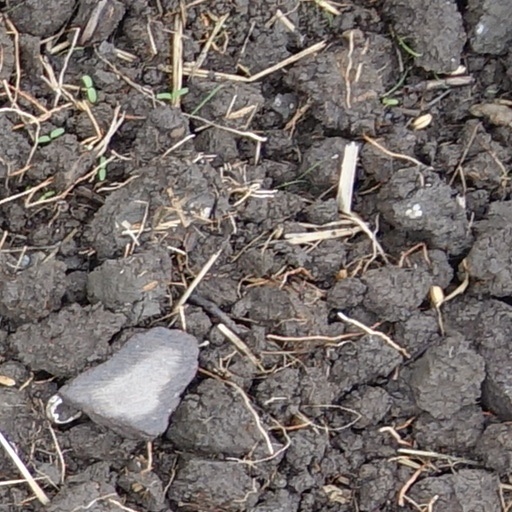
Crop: wheat